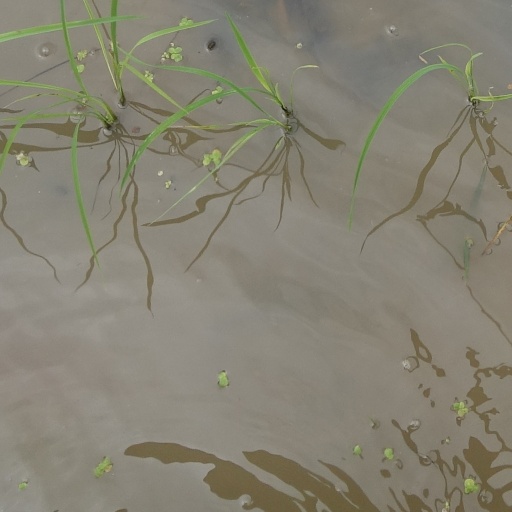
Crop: rice